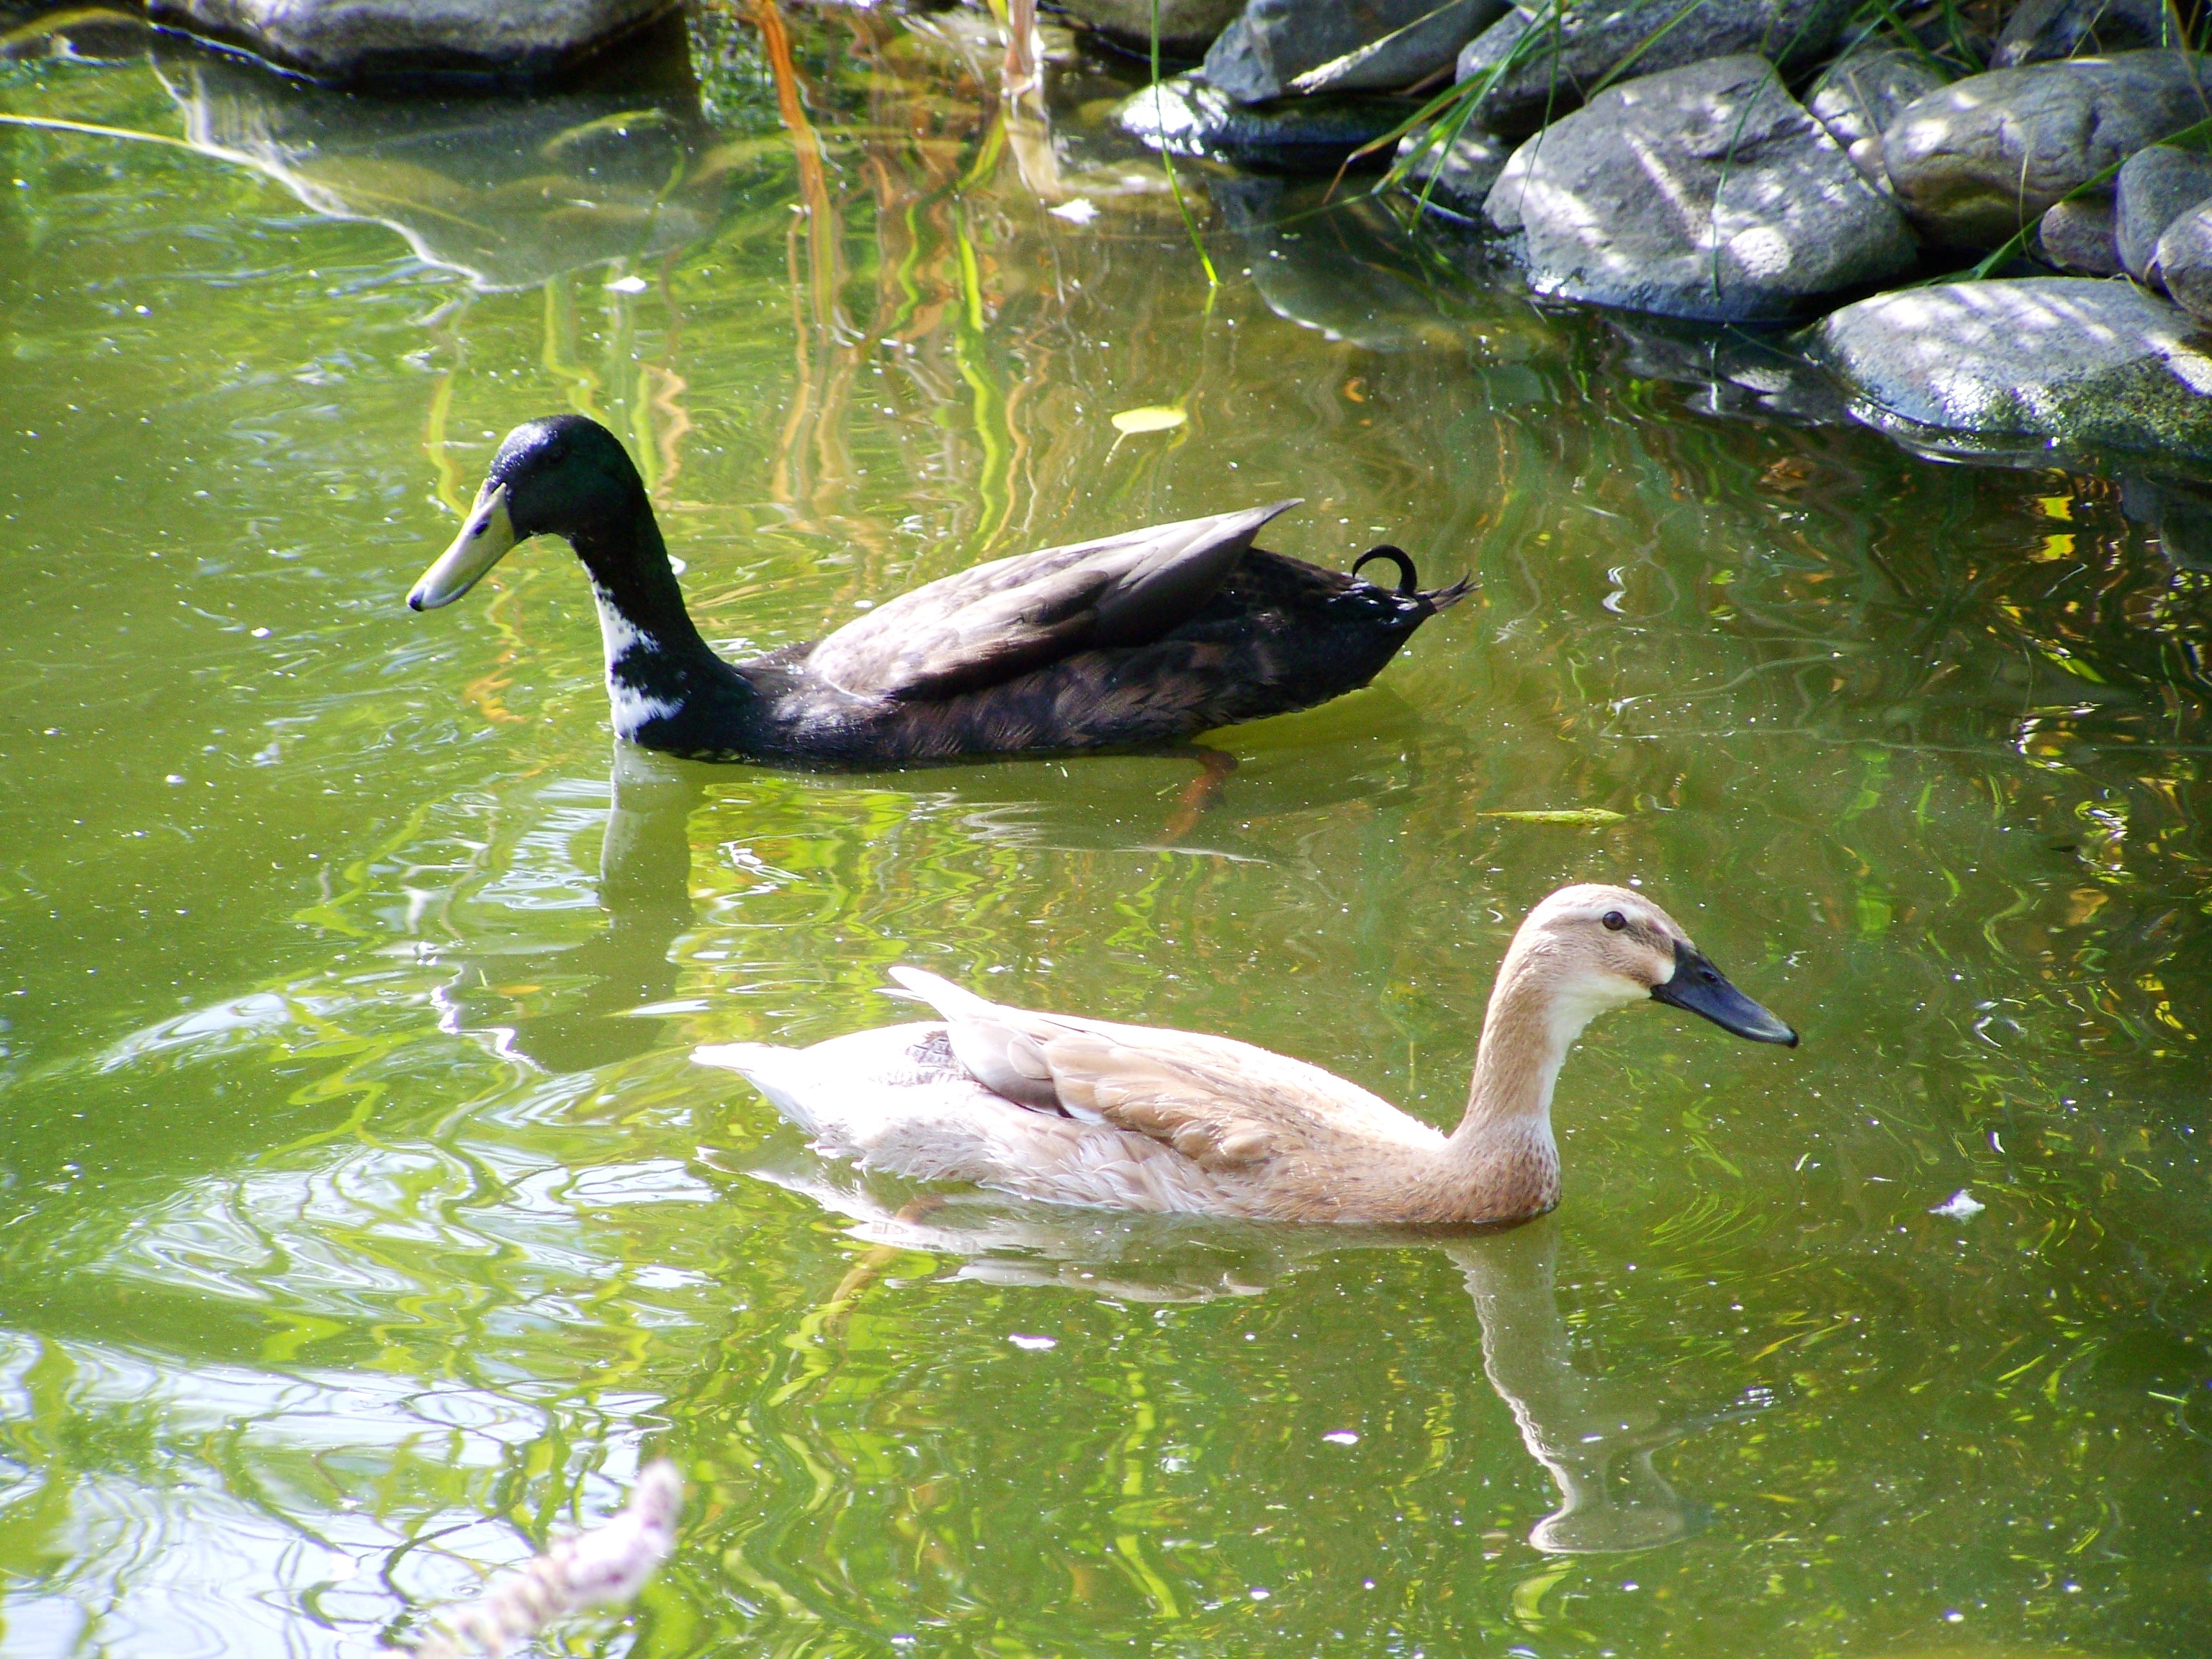
water, nature, bird, lake, river, pond, wildlife, beak, park, fauna, birds, duck, vertebrate, ducks, waterfowl, water bird, canard, indian runner ducks, black and light brown ducks, ducks geese and swans